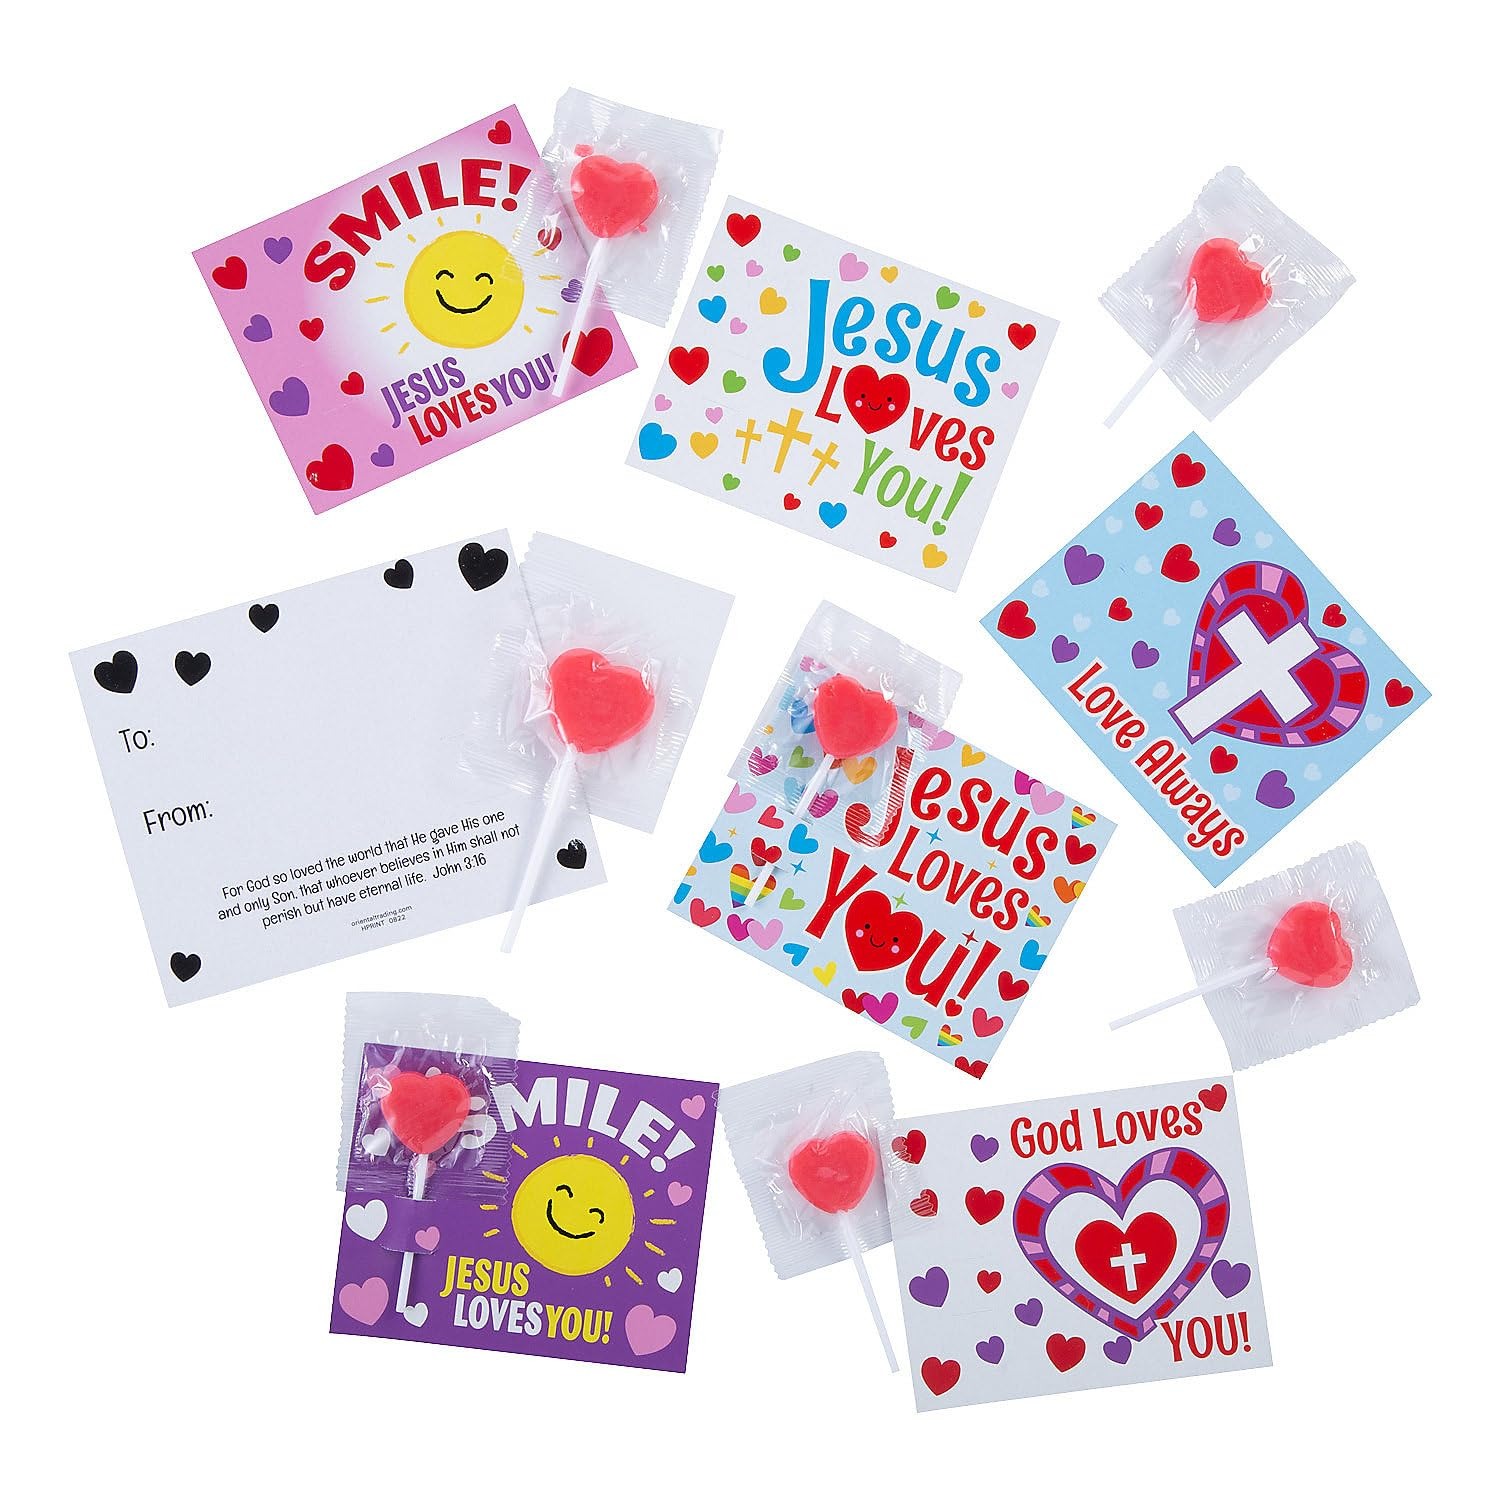
Item Name: Bulk 65 Pieces Religious Valentine’s Day Lollipop Handout with Card
Bullet Point 1: These Valentine handouts are the perfect party supply for a Sunday School party. Strawberry flavor. (65 pcs./unit) Size: Each 1-1/4" lollipop is on a 3" stick, cardstock card, 4-3/4" x 3-3/4". Total wt., 1 lb. Manufactured on shared equipment that processes walnuts and eggs. Simple assembly required.
Bullet Point 2: Strawberry flavor. (65 pcs. per unit) Each 1-1/4" lollipop is on a 3" stick, cardstock card, 4-3/4" x 3-3/4".
Product Description: These Valentine handouts are the perfect party supply for a Sunday School party. Strawberry flavor. (65 pcs./unit) Size: Each 1-1/4" lollipop is on a 3" stick, cardstock card, 4-3/4" x 3-3/4". Total wt., 1 lb. Manufactured on shared equipment that processes walnuts and eggs. Simple assembly required.
Value: 65.0
Unit: Count

Price: 16.27